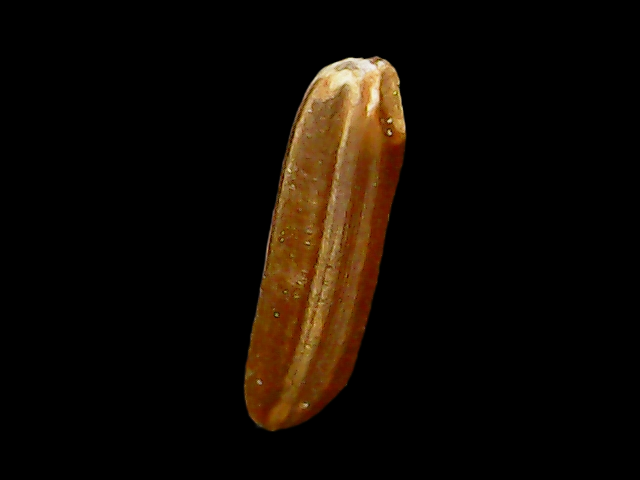
Rice variety: Binadhan20